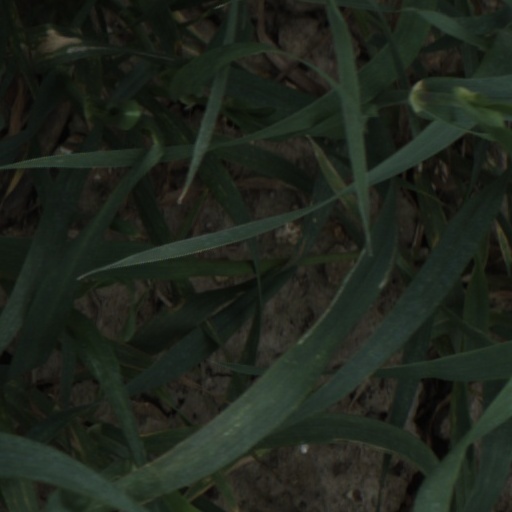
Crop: wheat